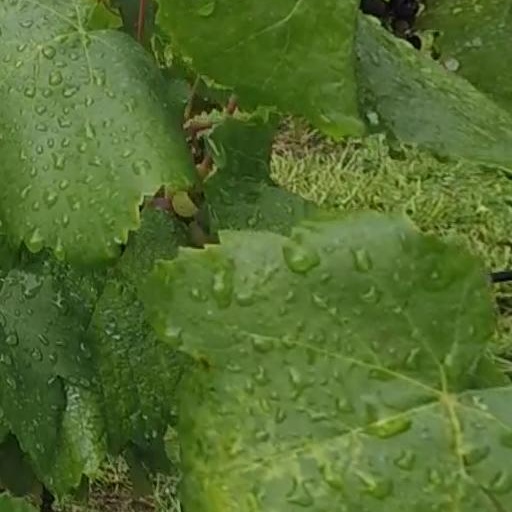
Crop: grape